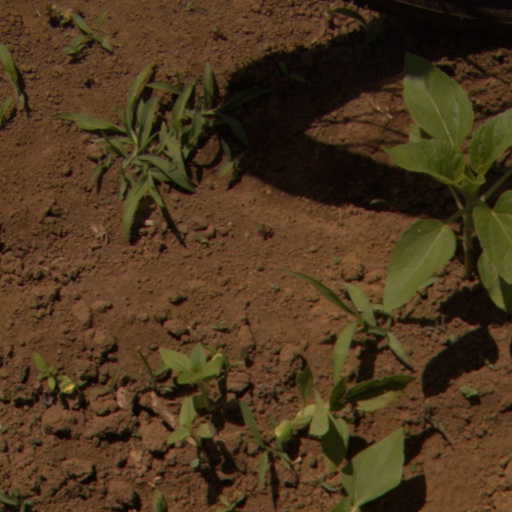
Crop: Jerusalem artichoke